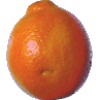
Label: tangelo